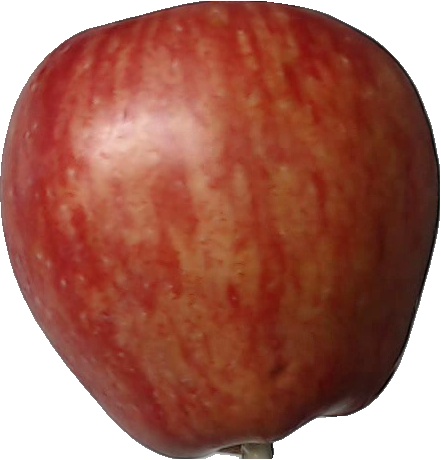
Label: apple_red_1